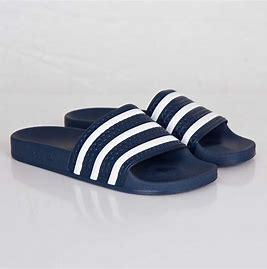
Brand: Adidas
Model: Adilette 22